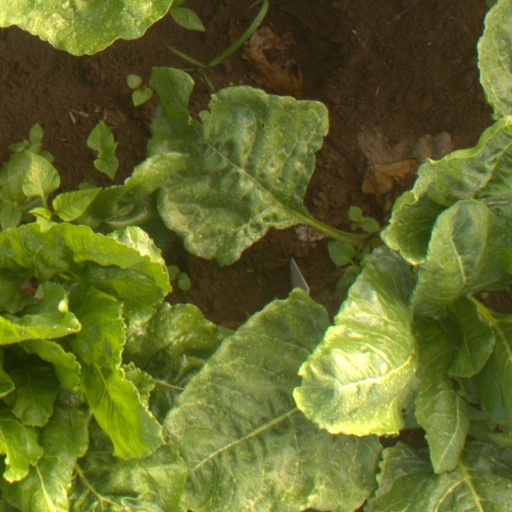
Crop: sugar beet